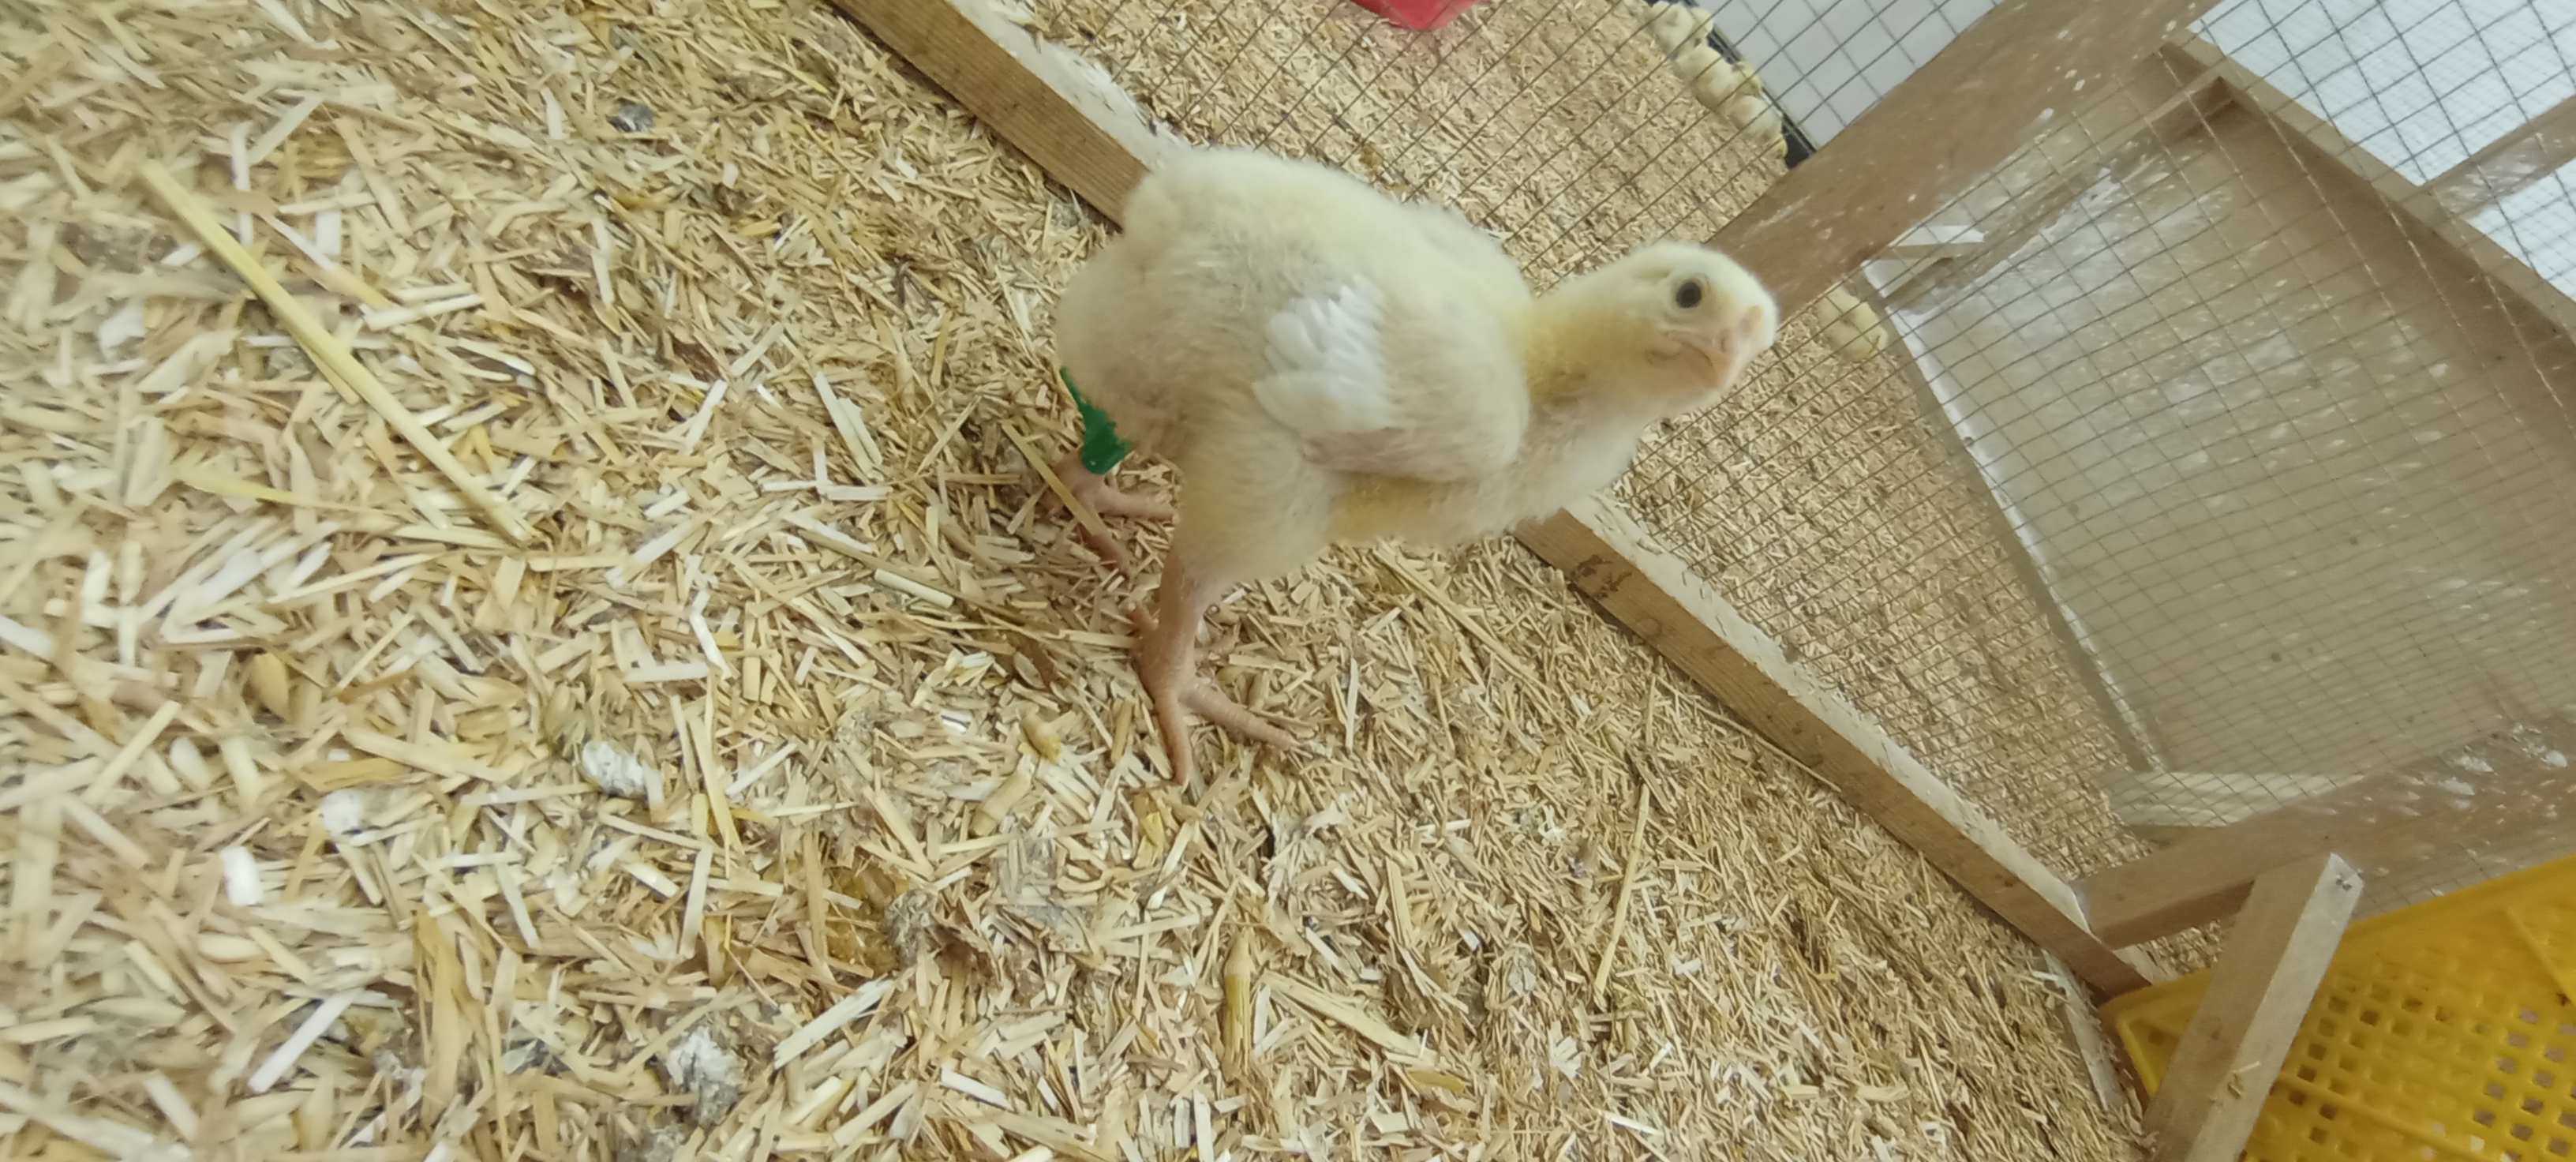
Weight: 271 g